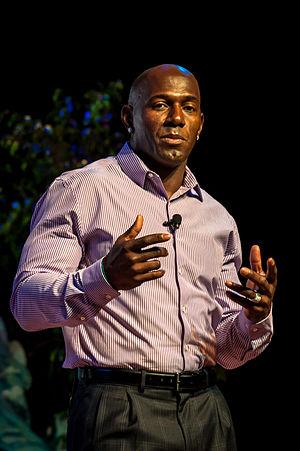
Donald Driver est un joueur américain de football américain né le 2 février 1975 à Houston.
Dancing with the Stars est une émission de télé-réalité centrée sur la danse et diffusée depuis 2005 sur ABC aux États-Unis et sur CTV ou CTV Two au Canada. L'émission est adaptée d'un format britannique, Strictly Come Dancing.